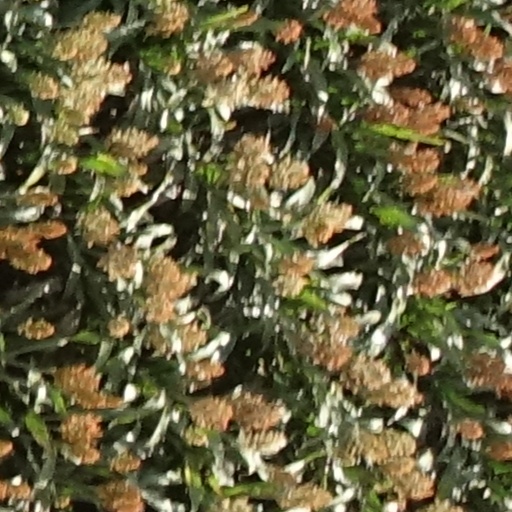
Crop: sorghum